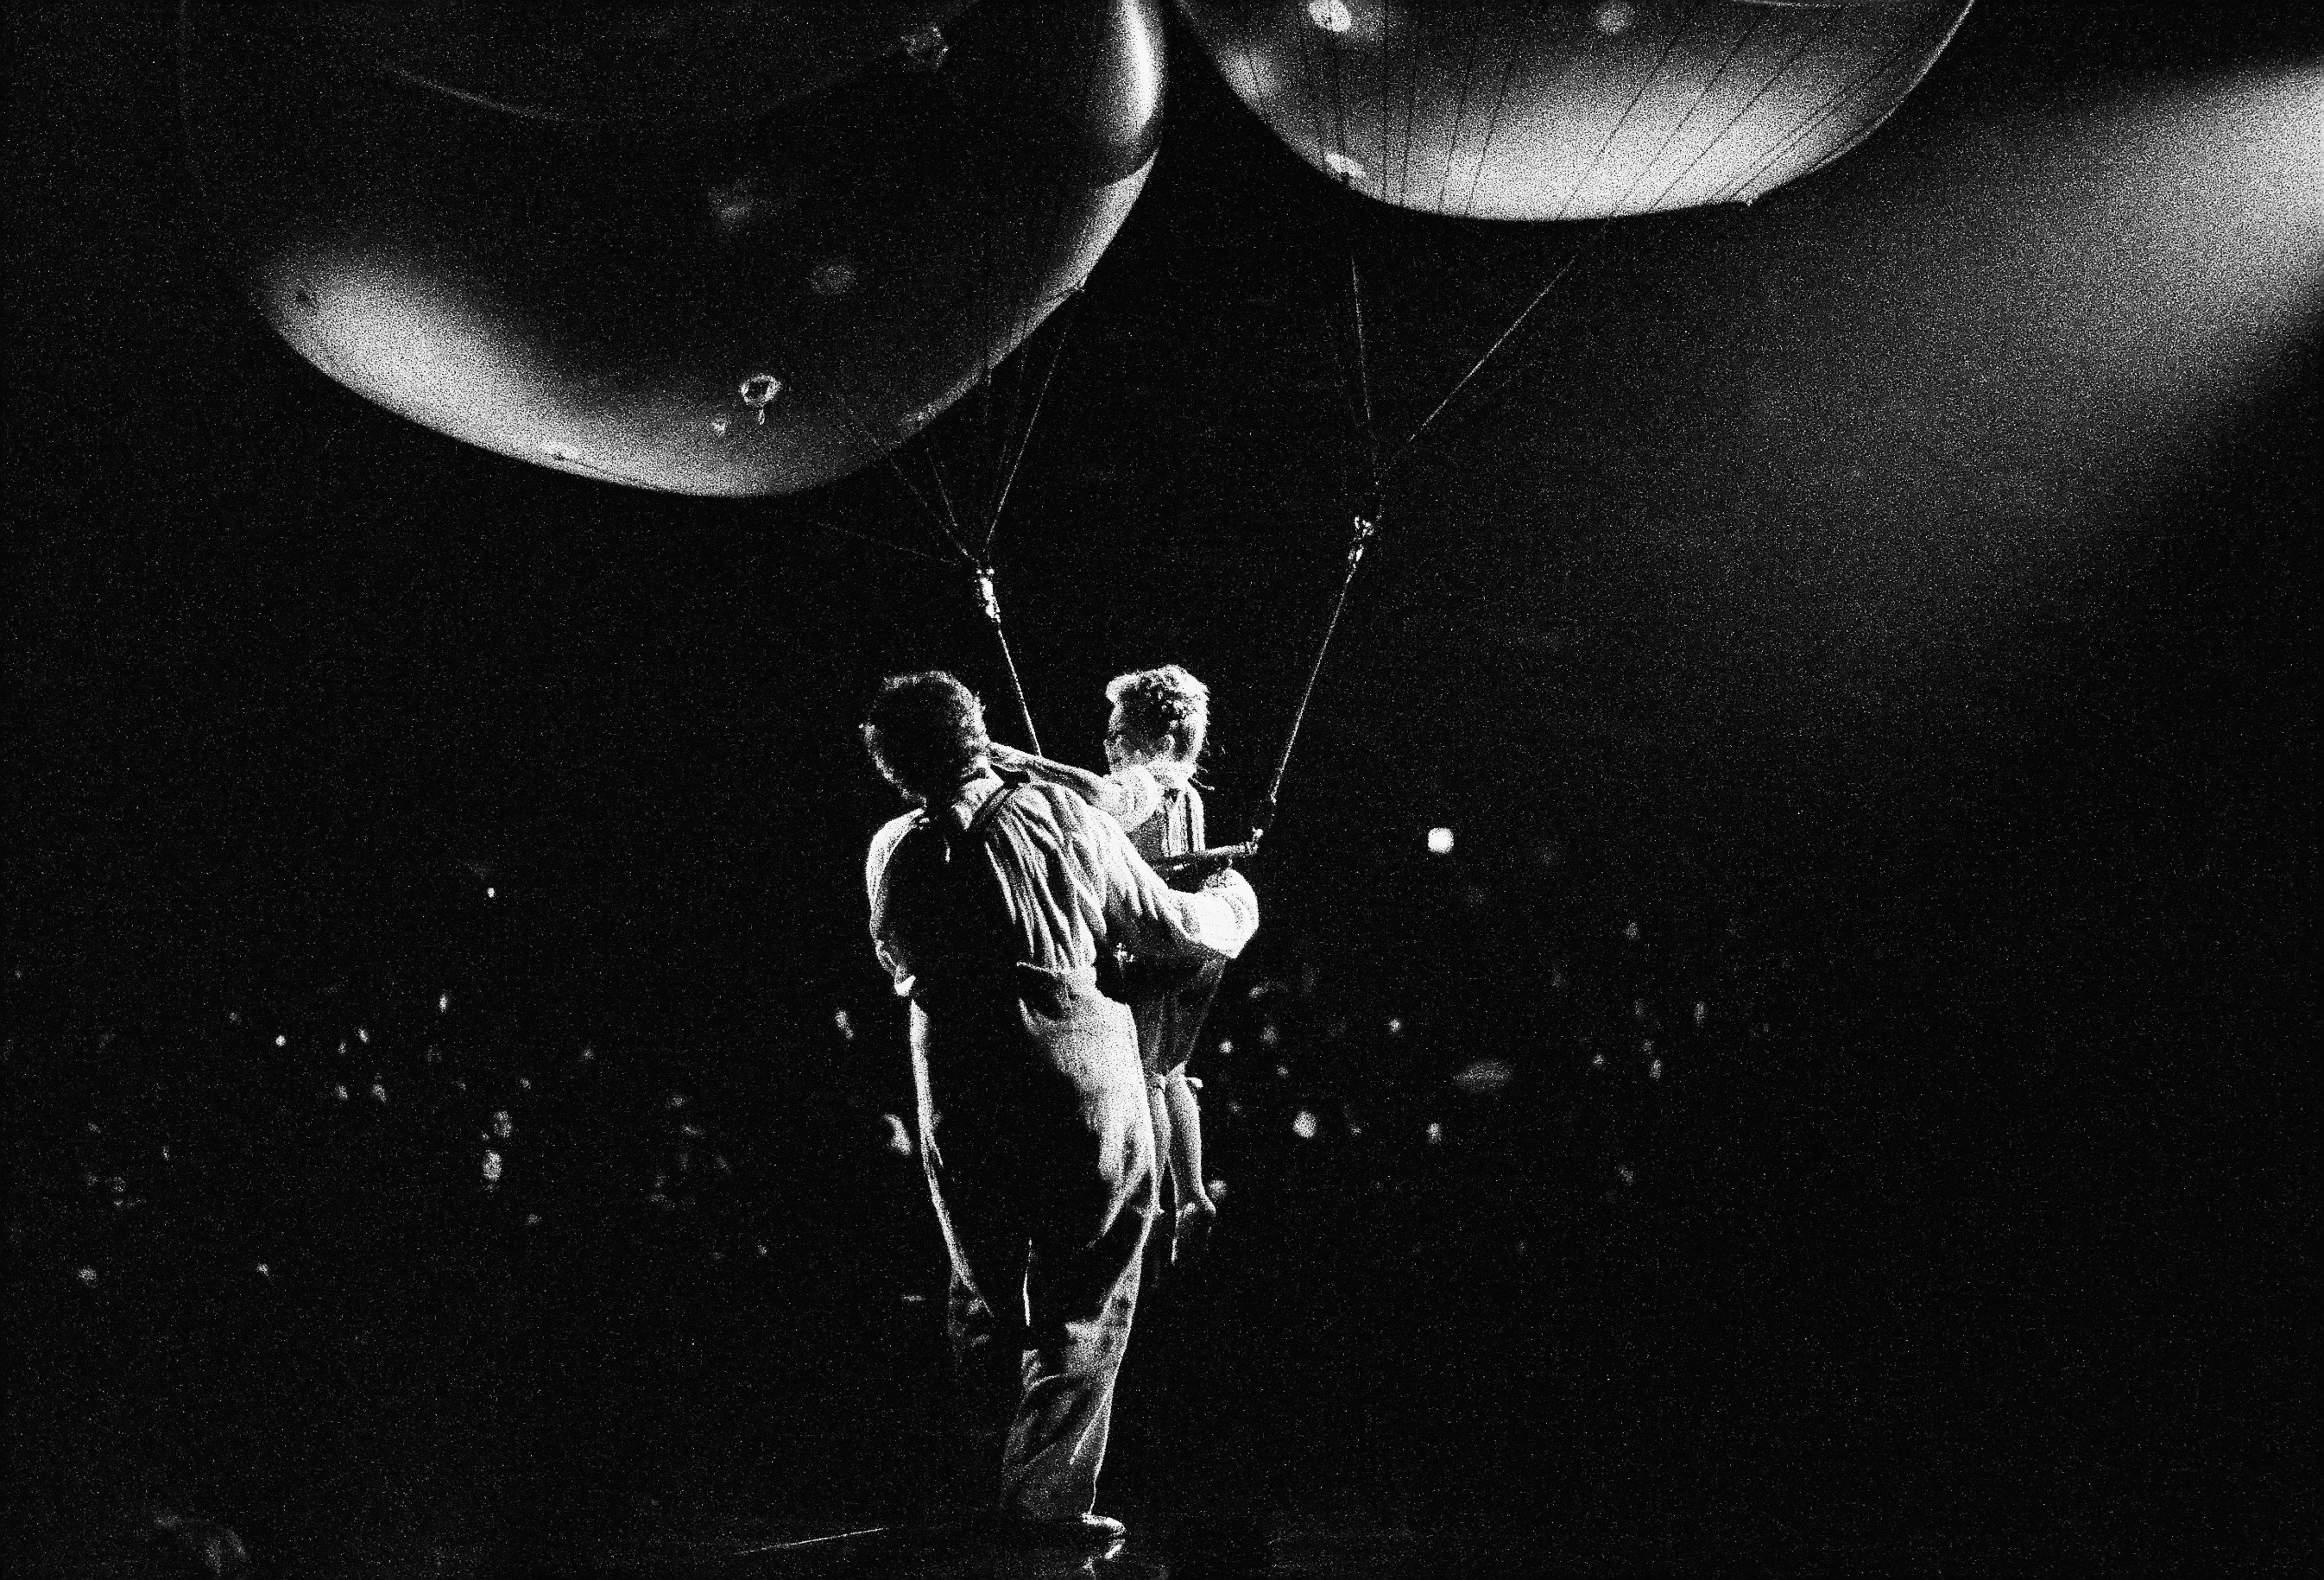
black and white, photography, darkness, black, monochrome, performance, monochrome photography